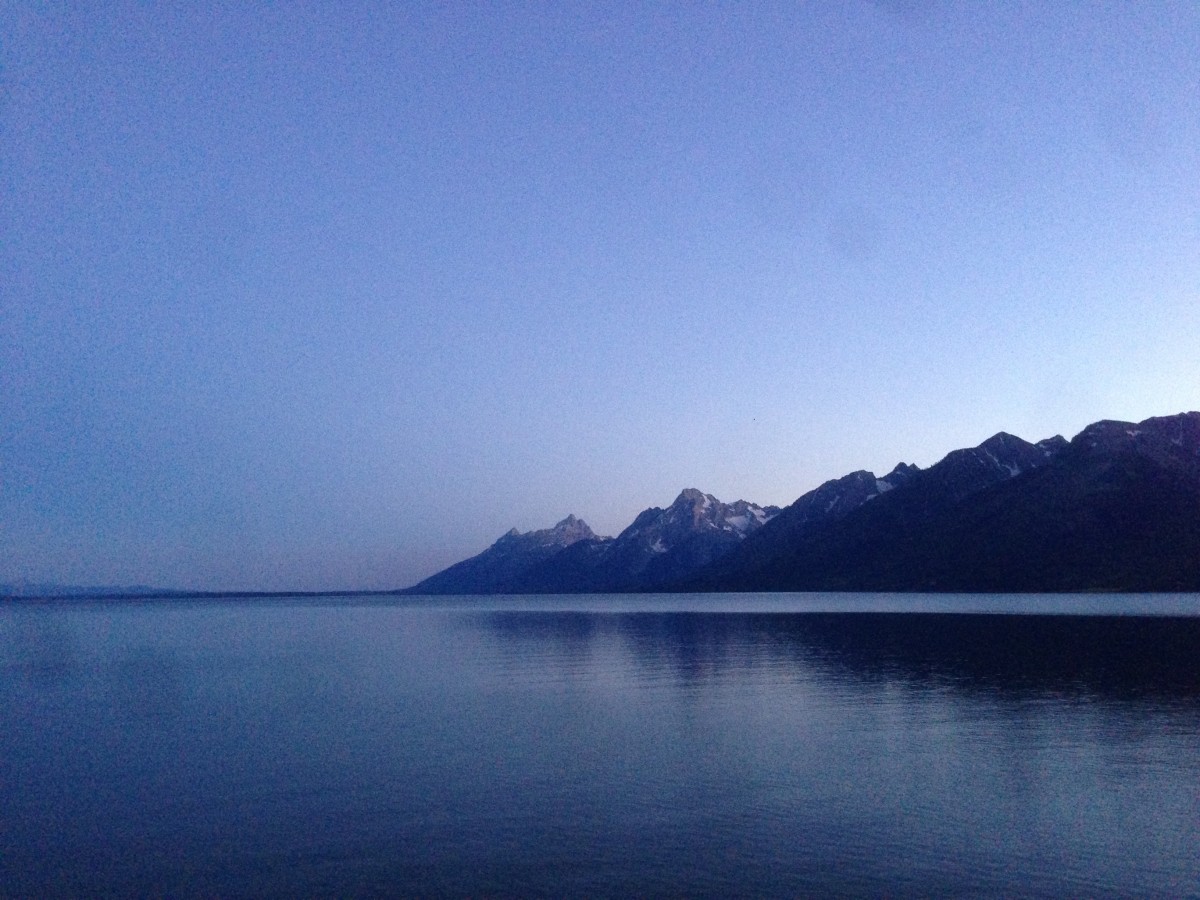
Tags: coast, ocean, horizon, mountain, cloud, sky, sunrise, morning, lake, dawn, dusk, reflection, bay, fjord, reservoir, body of water, loch